Strawberry Swing

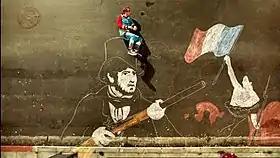
Screenshot from the video making reference to the "Viva la Vida or Death and All His Friends" album cover.

The music video for "Strawberry Swing" was directed by Shynola and premiered via Babelgum on 20 July 2009. Odeon Cinemas also screened it before showings of "Brüno" and "The Proposal" in the United Kingdom on 22 July. Television broadcasts began on 29 July through 4Music and Channel 4. The visuals were animated using stop motion, featuring Chris Martin lying on the ground against animated chalk drawings that tell a surreal story with him as the main character. The story begins with Martin waking up in his house. Once he sees that a woman is being held hostage by a giant squirrel, he turns into a superhero and attempts to save her. Along the way, Martin faces attacks from the squirrel and a giant fish in the ocean. When Martin finally gets to the squirrel's home, he rescues the lady by drawing a nut-shaped bomb that blows the squirrel up in a colorful explosion. The two then fly away into space together and begin to kiss. At the end of the song, the animation stops and Martin gets up off the chalk-colored floor in real speed and walks away. The video was nominated in the Best Animation in a Video category at the UK Music Video Awards 2009. In August 2010, the video was nominated for "Breakthrough Video" at the 2010 MTV Video Music Awards.